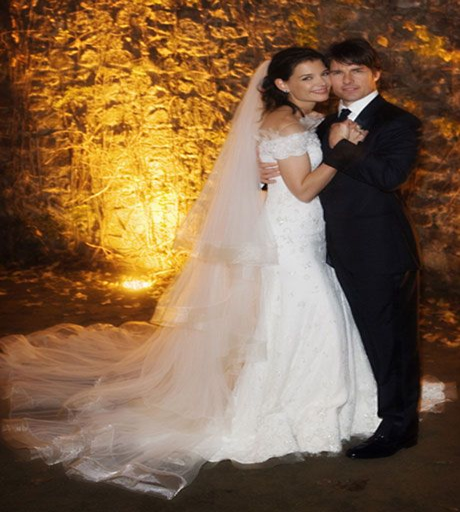
brides : person - marries actor in fashion business .